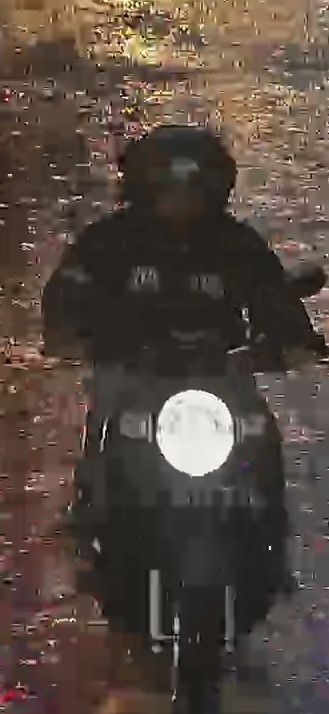
person-with-helmet: 1
person-without-helmet: 0